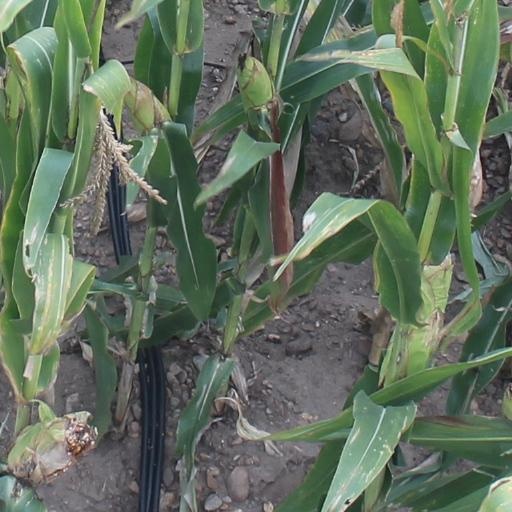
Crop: maize; corn